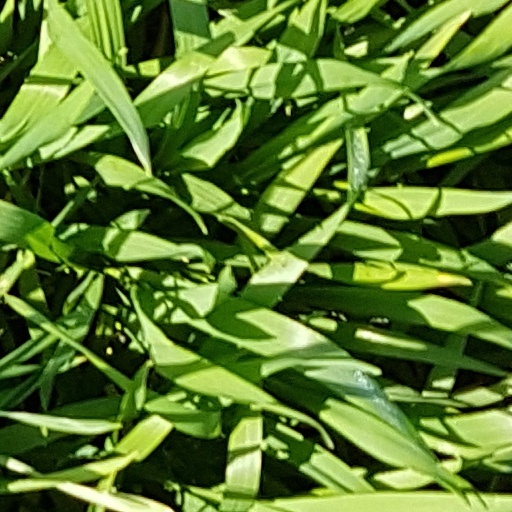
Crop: wheat